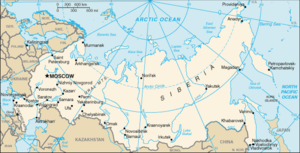
Cet article recense les frontières de la Russie.
Le secteur de l'énergie en Russie tient une place dominante dans l'économie de la Russie et figure parmi les plus importants au monde.
"Le détournement des cours d'eau de Sibérie ou détournement des cours d'eau du Nord ou Plan Davidov est un ambitieux projet de détournement des fleuves du nord de l'Union soviétique, dont les promoteurs considèrent qu'ils se déversent ""inutilement"" dans l'océan Arctique. Son principe consiste à détourner ces cours d'eau vers le sud pour alimenter les régions agricoles plus peuplées d'Asie Centrale, qui manquent d'eau, au moyen de vastes canaux.